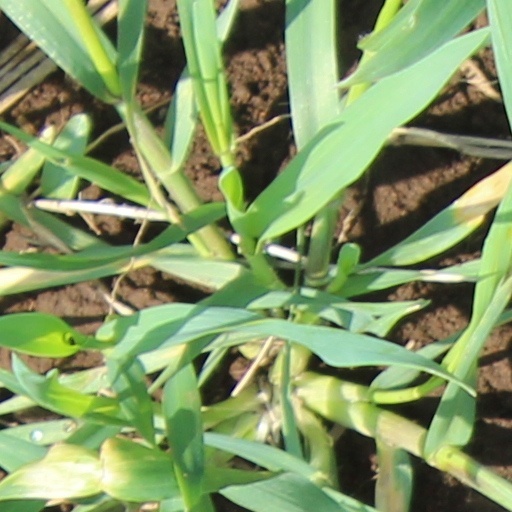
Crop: wheat